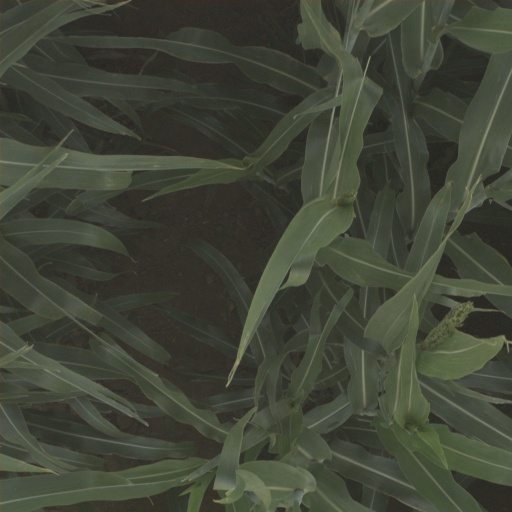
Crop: sorghum